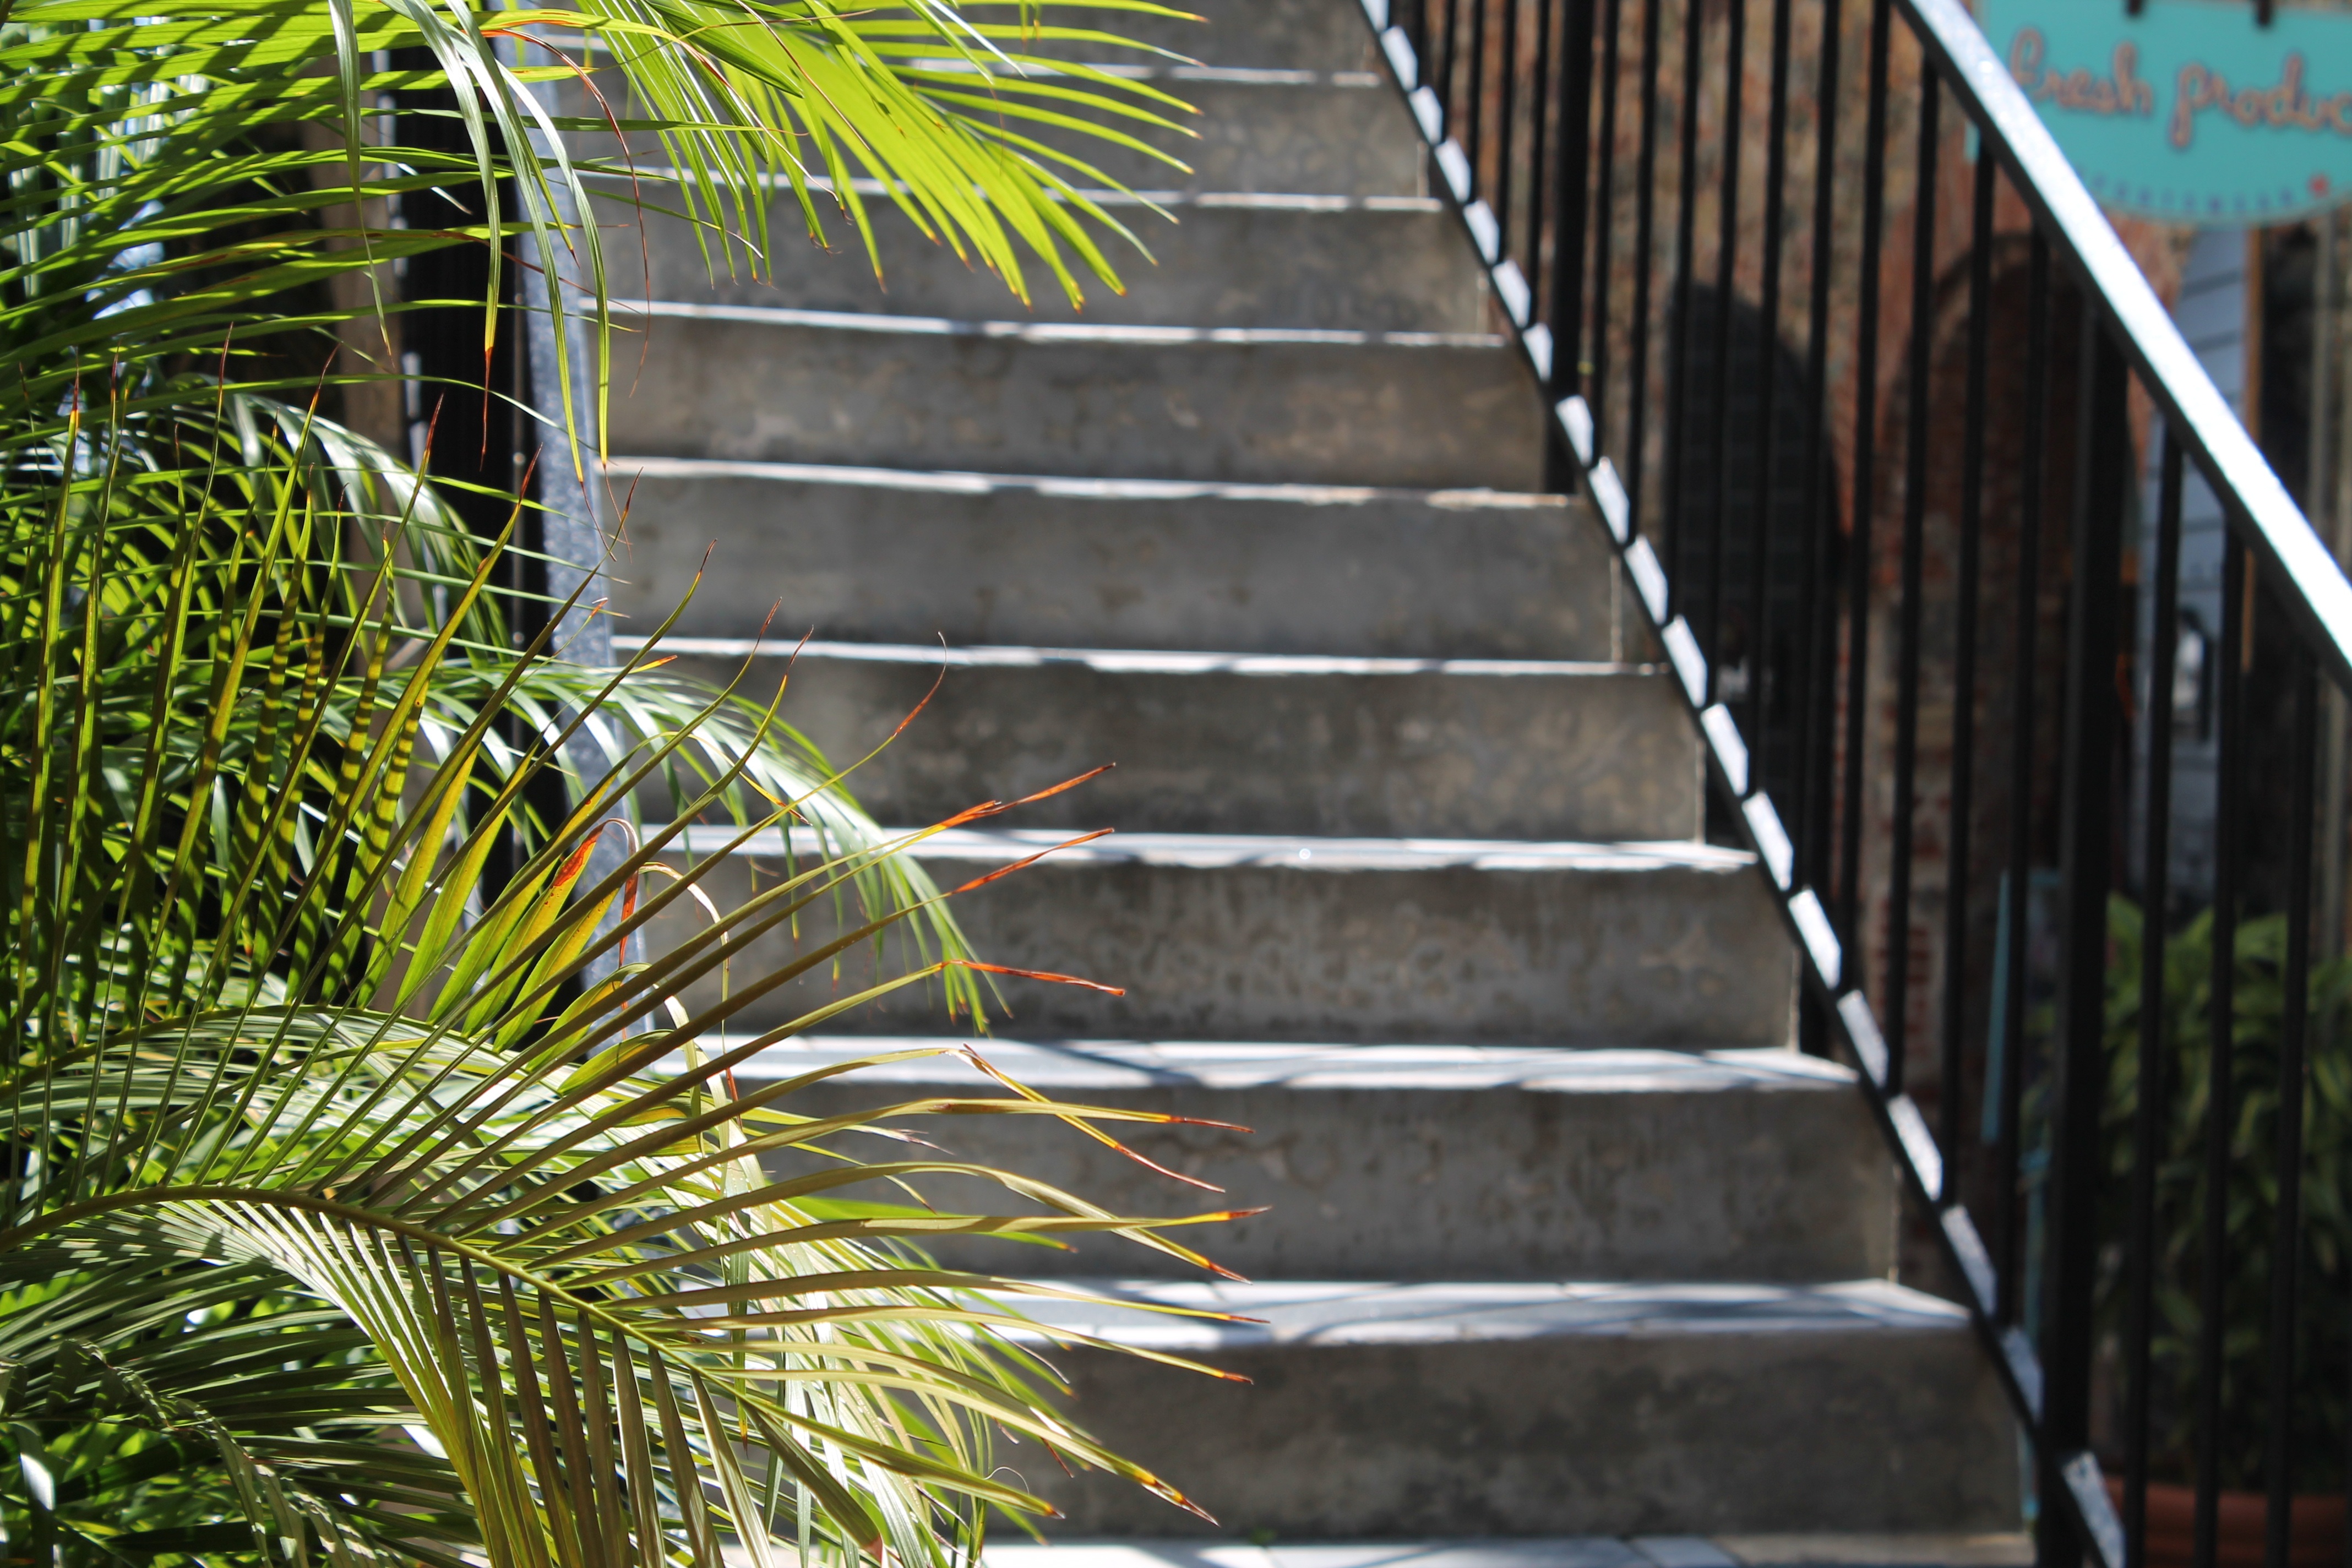
tree, grass, architecture, leaf, building, old, staircase, walkway, green, garden, stairs, outdoor structure, arecales